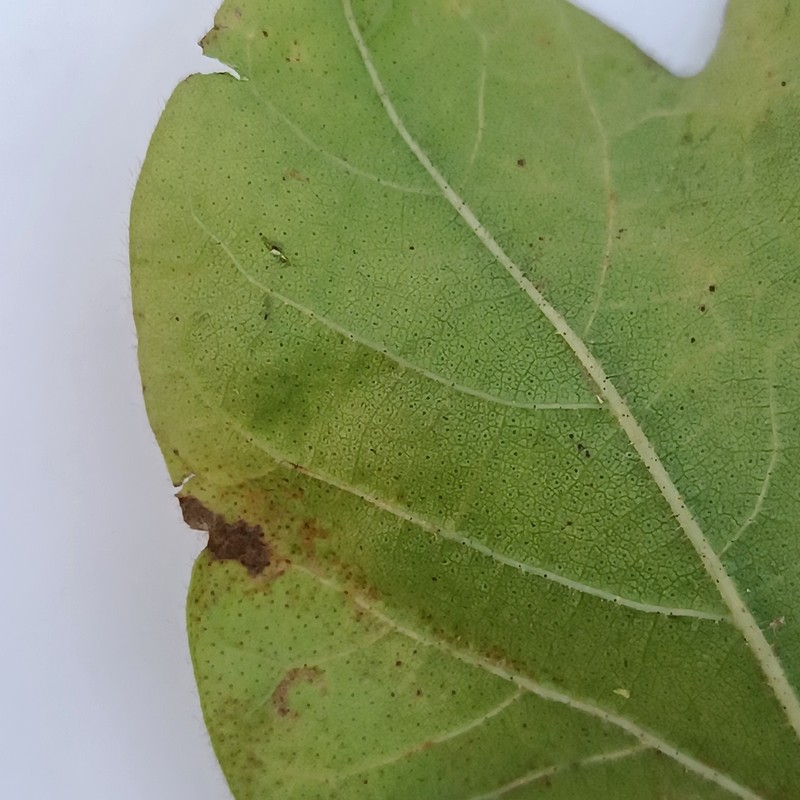
Label: Leaf Hopper Jassids